Riviera delle Palme (Marche)

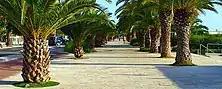
Cycle path and pedestrian area among the palm trees on the southern promenade of San Benedetto del Tronto

The citizens of San Benedetto are proud of its seashore. Some sources cite San Benedetto as one of the most beautiful promenades in Italy. It was designed by the engineer Luigi Onorati in 1931 and inaugurated the next year. The southern part of the promenade includes ten themed gardens: the multi-sensory garden, the country garden, the garden of Children, Health, Citrus, Mediterranean, Palms, Arid, Humid, Roses. Each of the ten gardens have original features such as fountains, ponds, benches and armchairs for relaxing, games for children, specific tree species and a Cycle Path, designed by the architect Farnush Davarpanah.